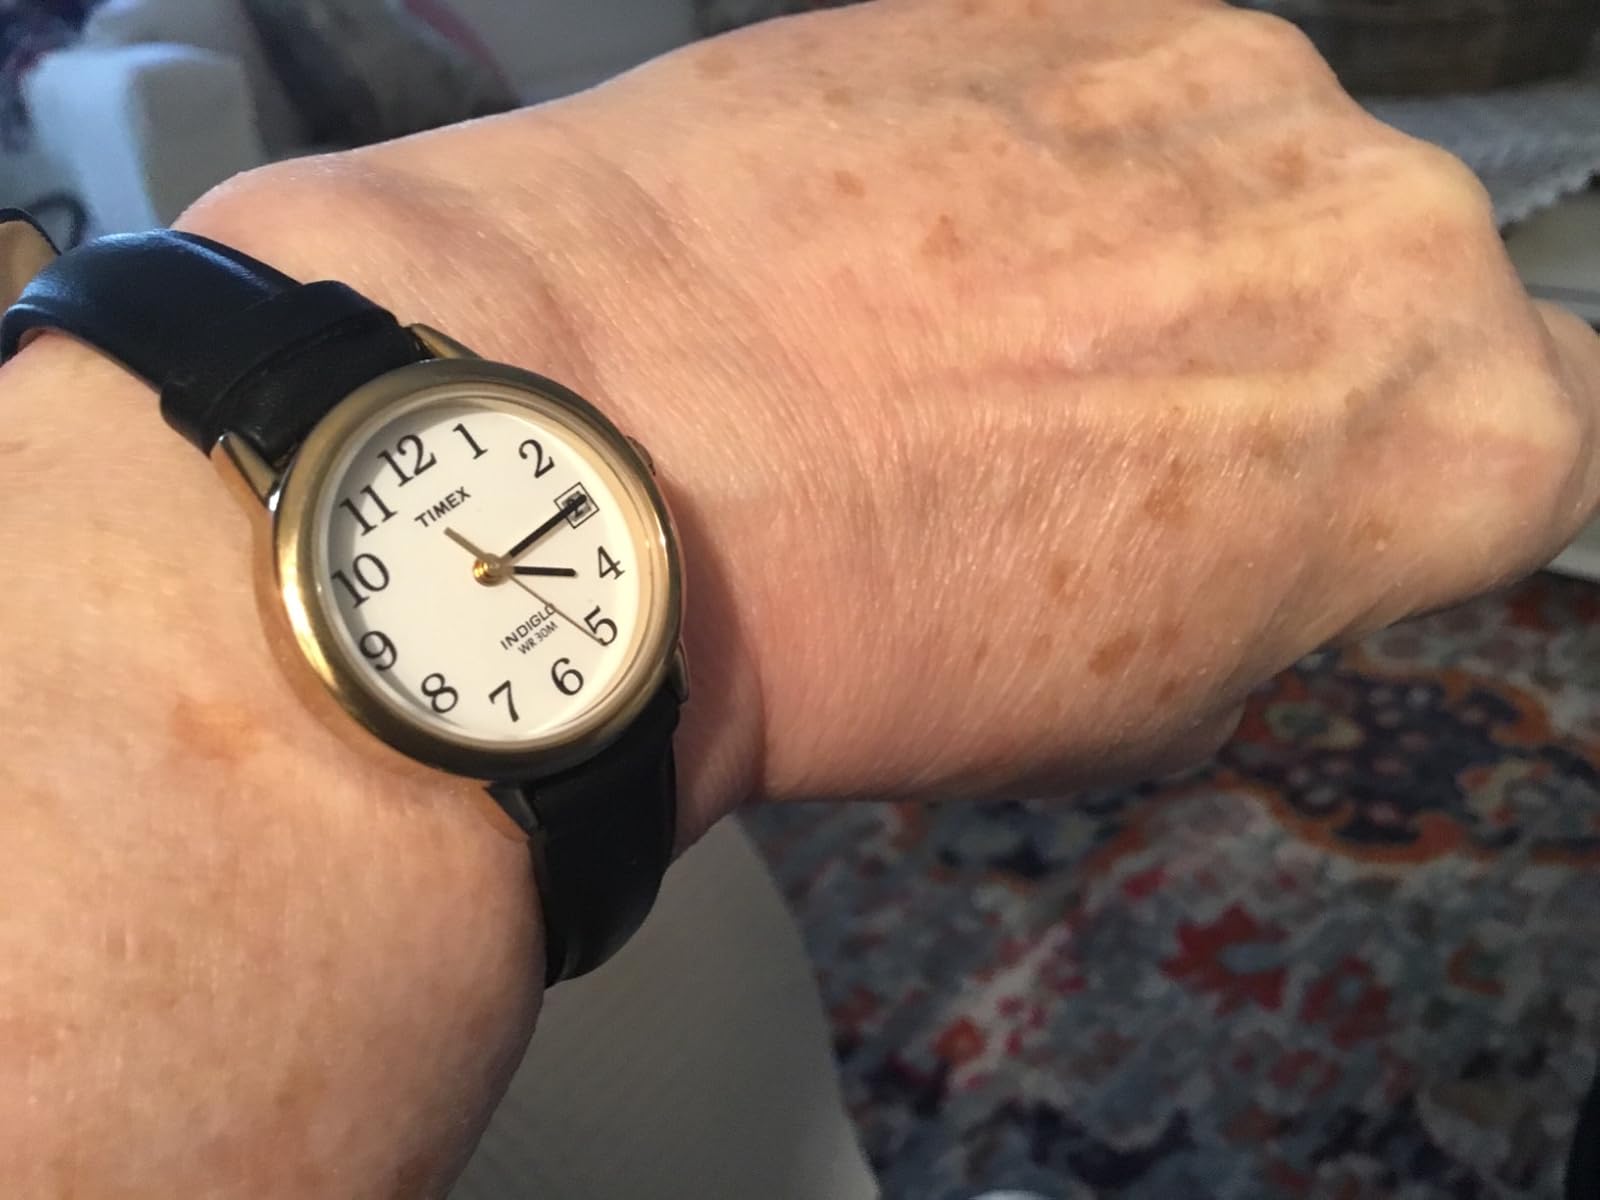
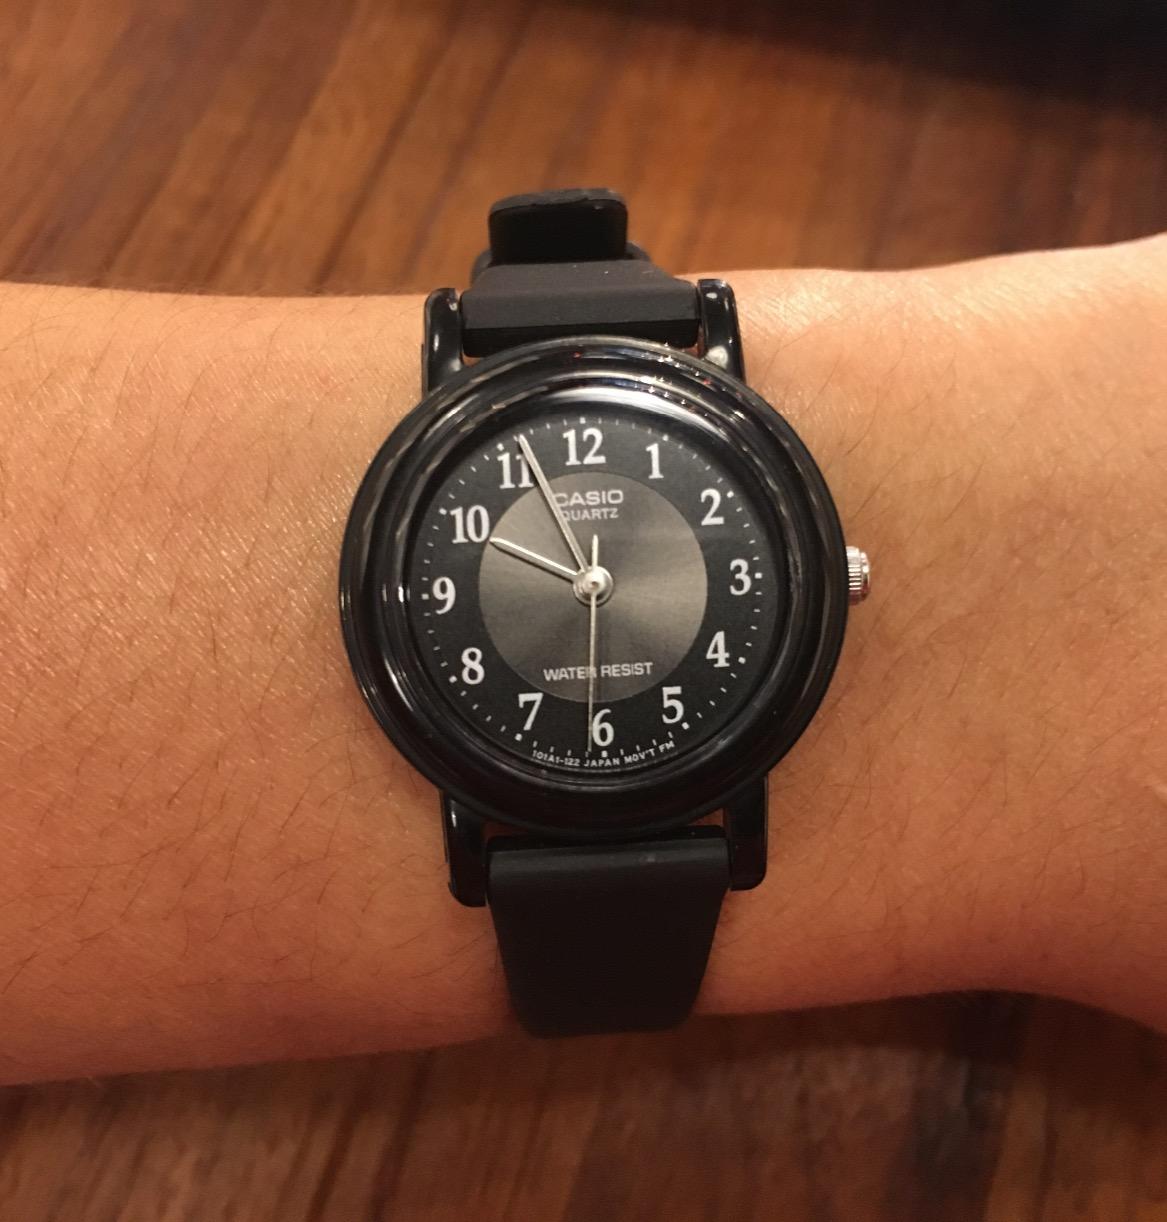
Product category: accessories_watch
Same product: no